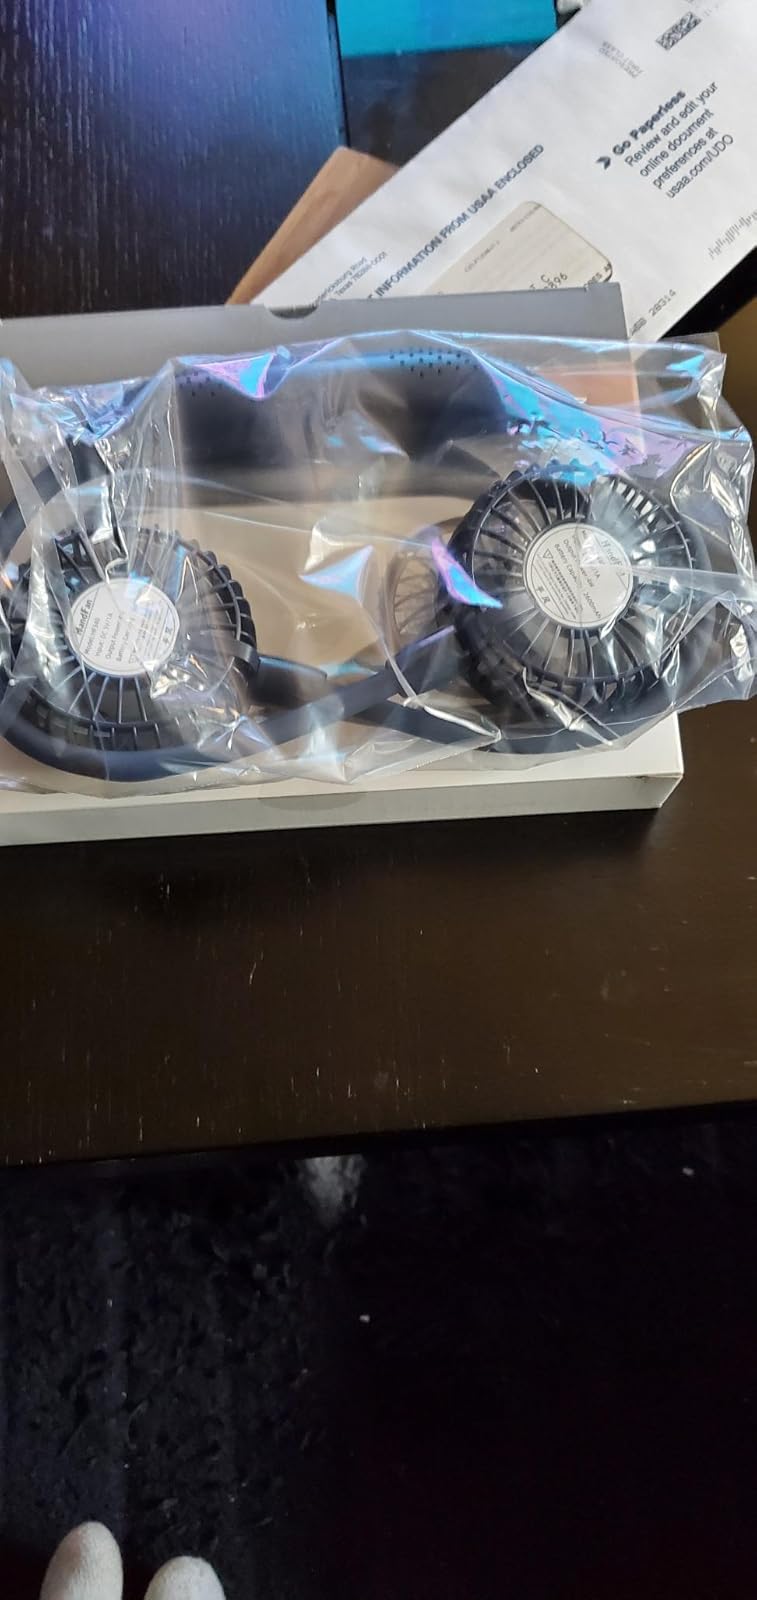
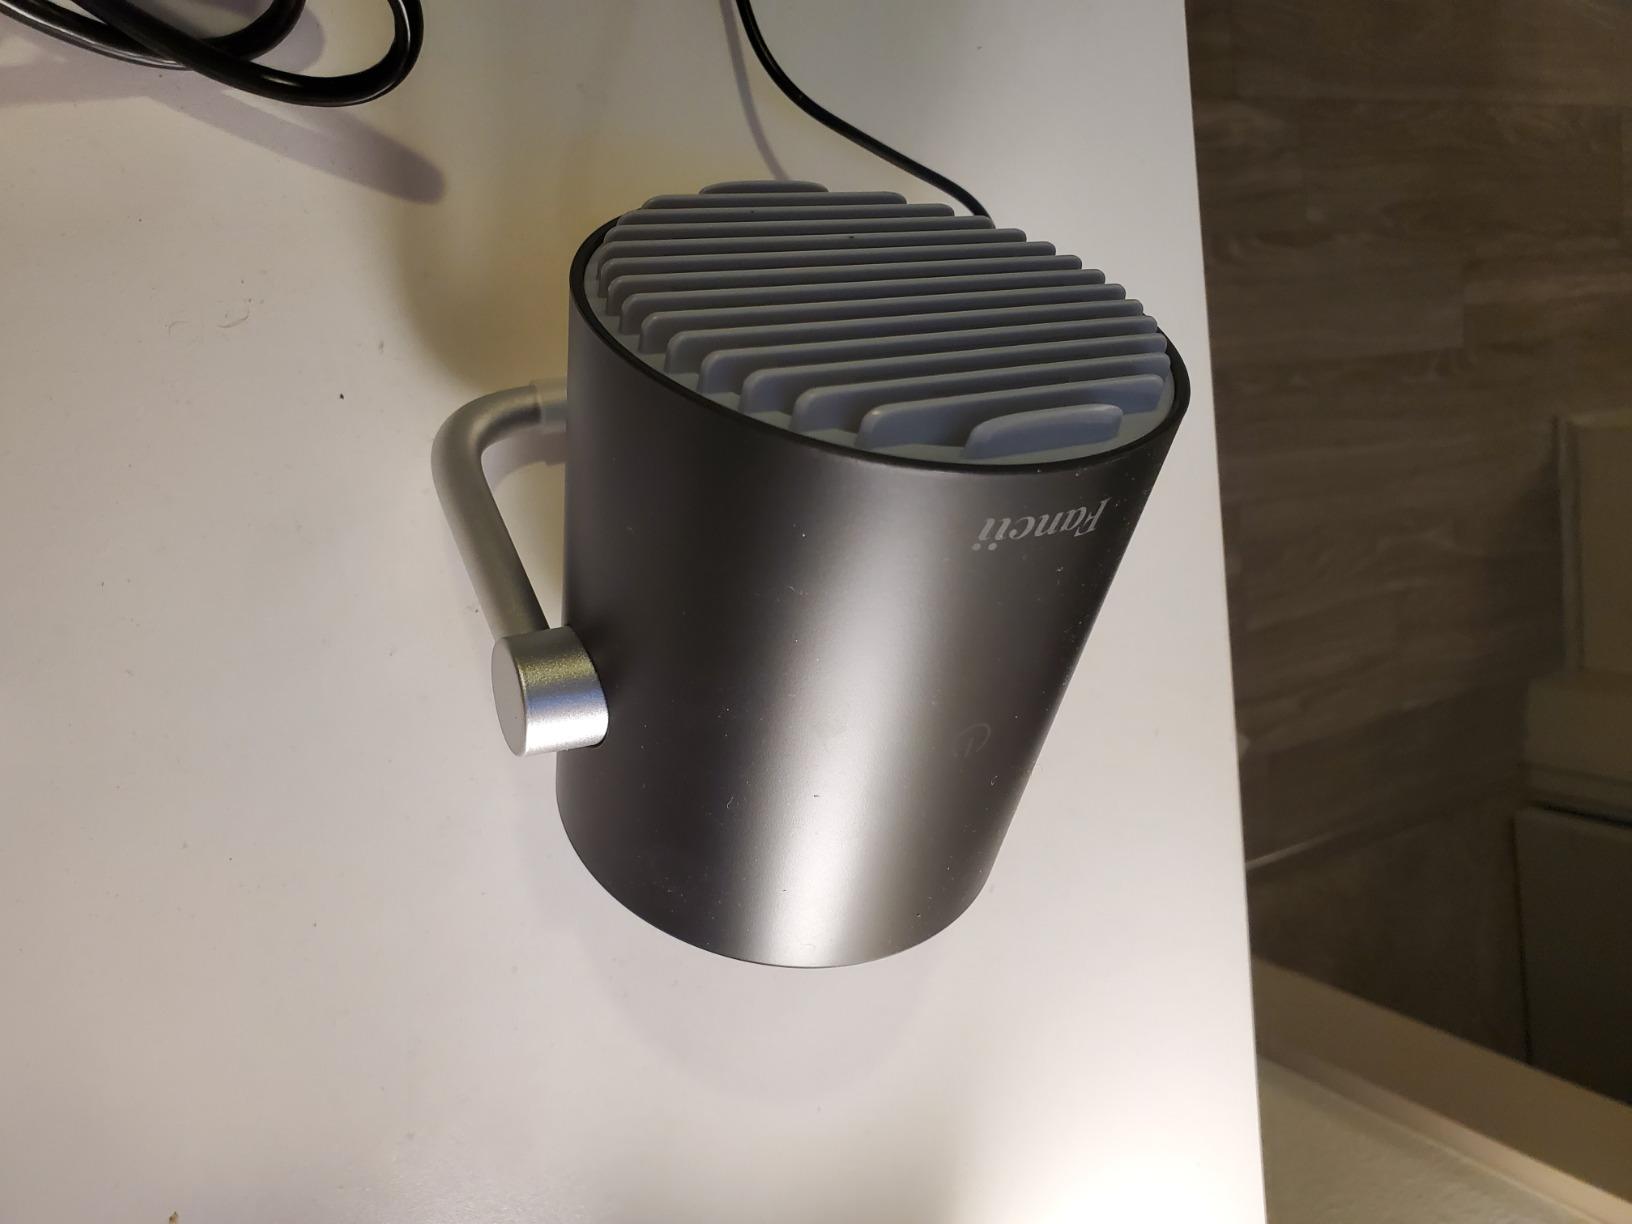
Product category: fan
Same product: no